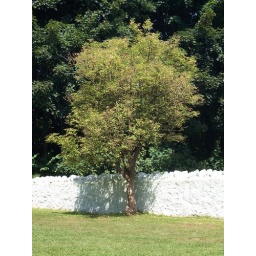
A lonely tree, by a white wall at the museum of Welsh Heritage, Cardiff, Wales